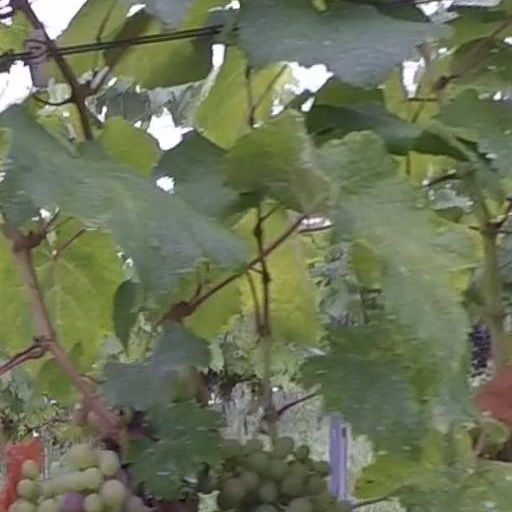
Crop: grape